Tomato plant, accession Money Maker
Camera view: tilt-top (135 deg); turntable rotation: 150 degrees
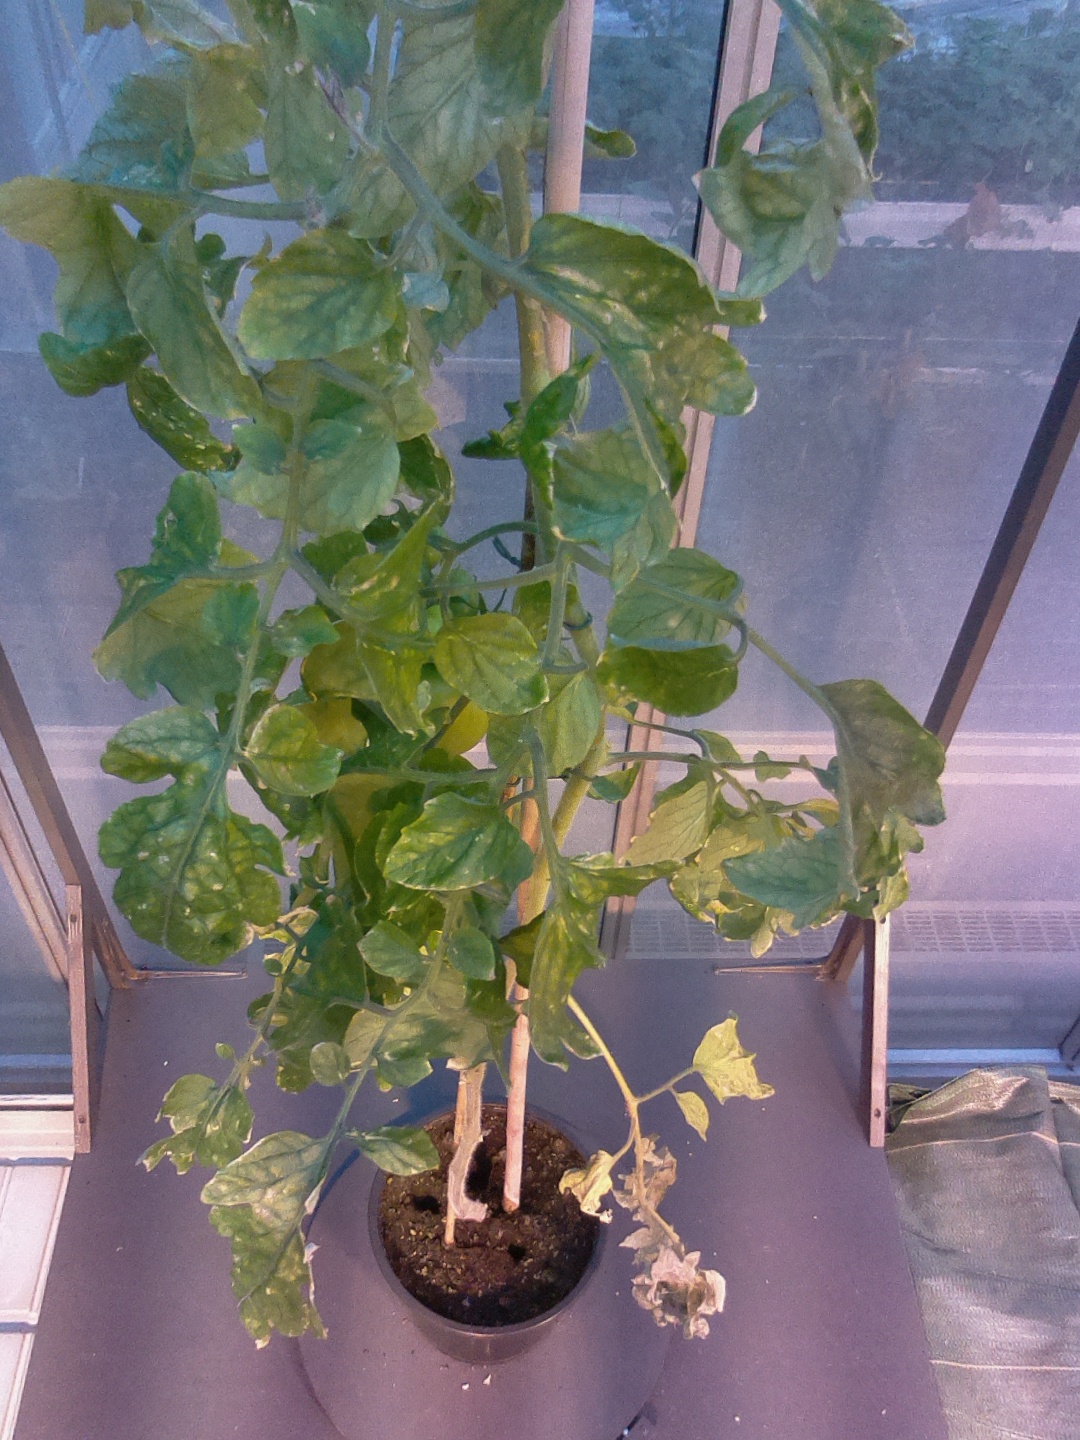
BBCH growth stage 79: 90% -100% of final fruit size